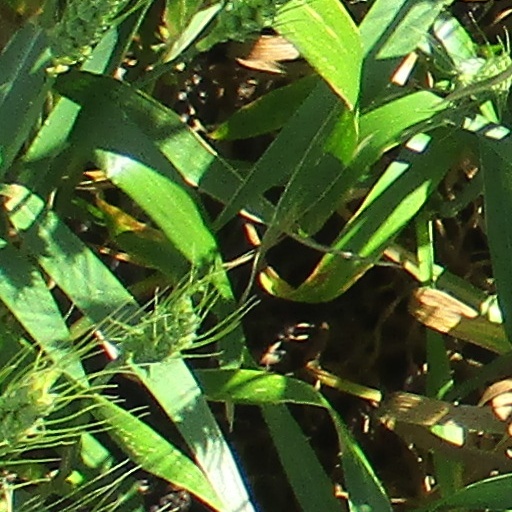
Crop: wheat